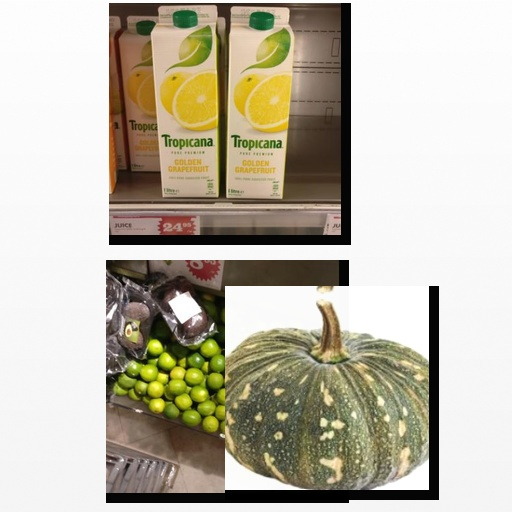
Food items: pumpkin, golden_grapefruit_juice, lime